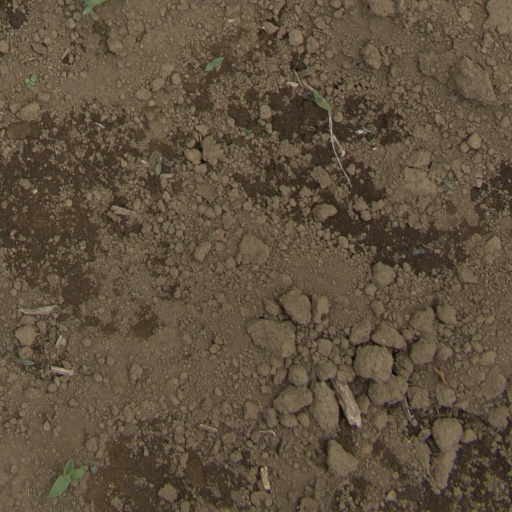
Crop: Jerusalem artichoke